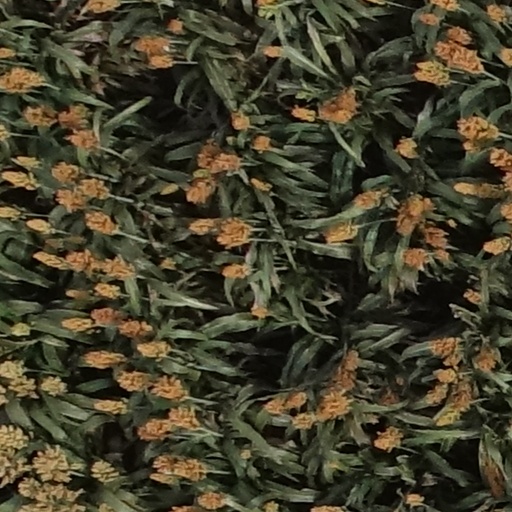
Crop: sorghum